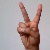
The image shows a hand gesture representing the letter 'V' in Indian Sign Language.